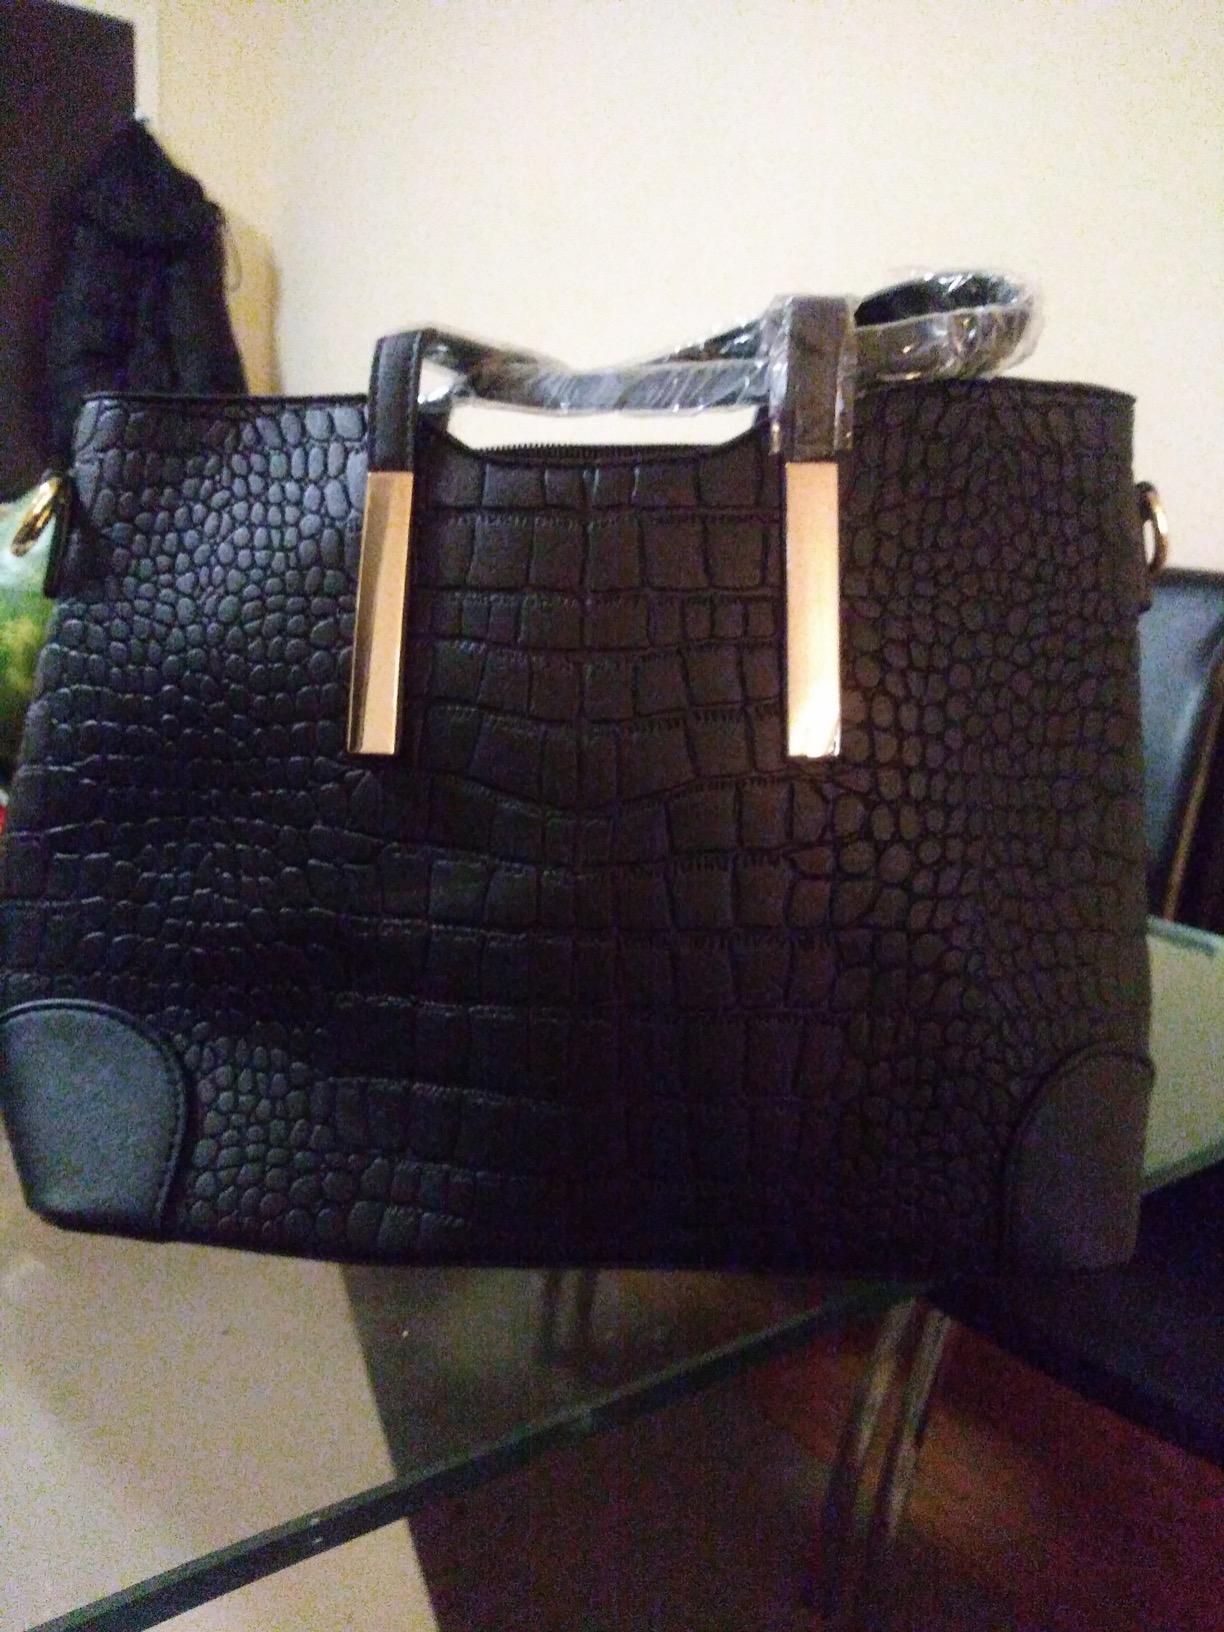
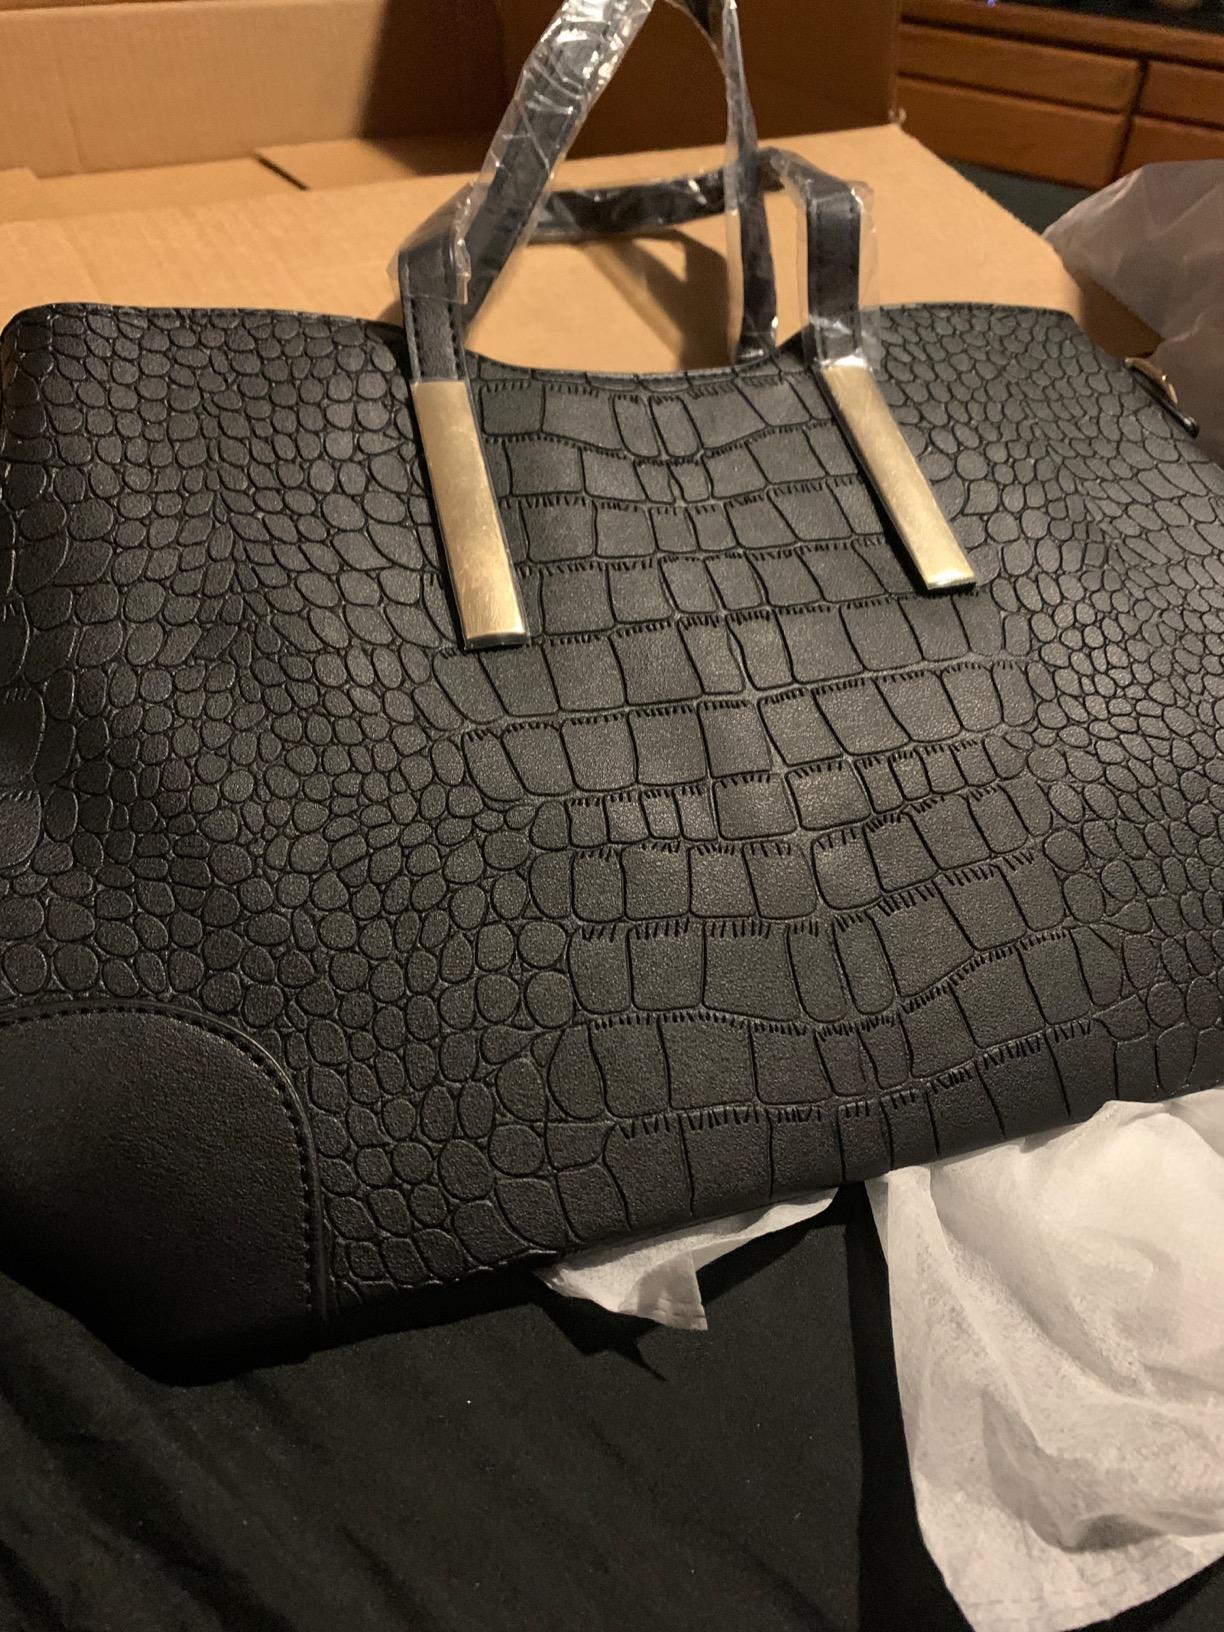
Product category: accessories_handbag
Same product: yes